Papagayo Jet

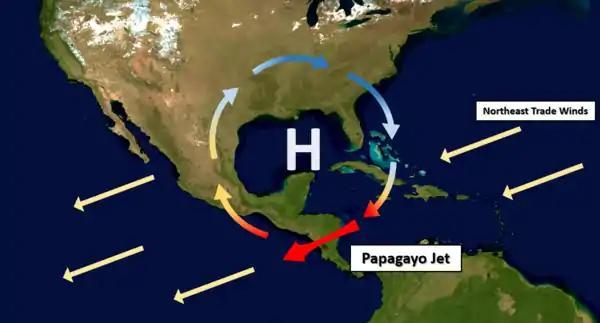
A NASA satellite image was annotated to demonstrate a cartoon high-pressure system that would influence the formation of the Papagayo Jet.

The air travelling clockwise off the North American continent is cold and dense, with a high pressure. As it moves southwest over the Caribbean and the Gulf of Mexico, it meets warm, moist air with a comparatively low pressure. This establishes a dramatic pressure gradient, causing the cold, high-pressure air to flow quickly into the low-pressure area. This is analogous to air flowing rapidly out of a balloon when the neck of the balloon is left open. The air in the balloon has a higher pressure than the surrounding air so the air flows out of the balloon until the pressure inside and outside of the balloon is equal.